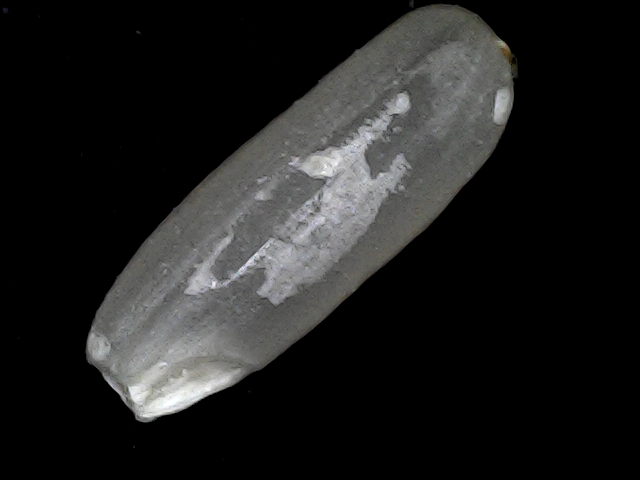
Rice variety: BD75